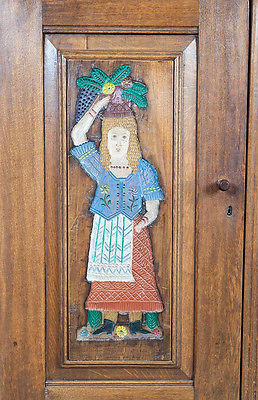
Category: cabinet